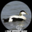
Label: bird